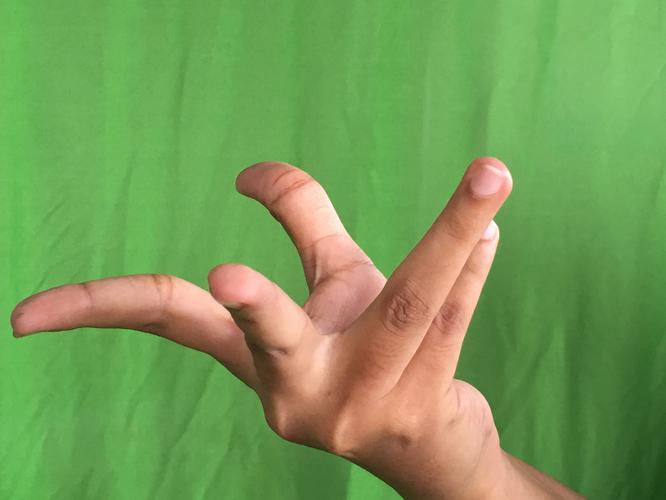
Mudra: Alapadmam
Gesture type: single_hand